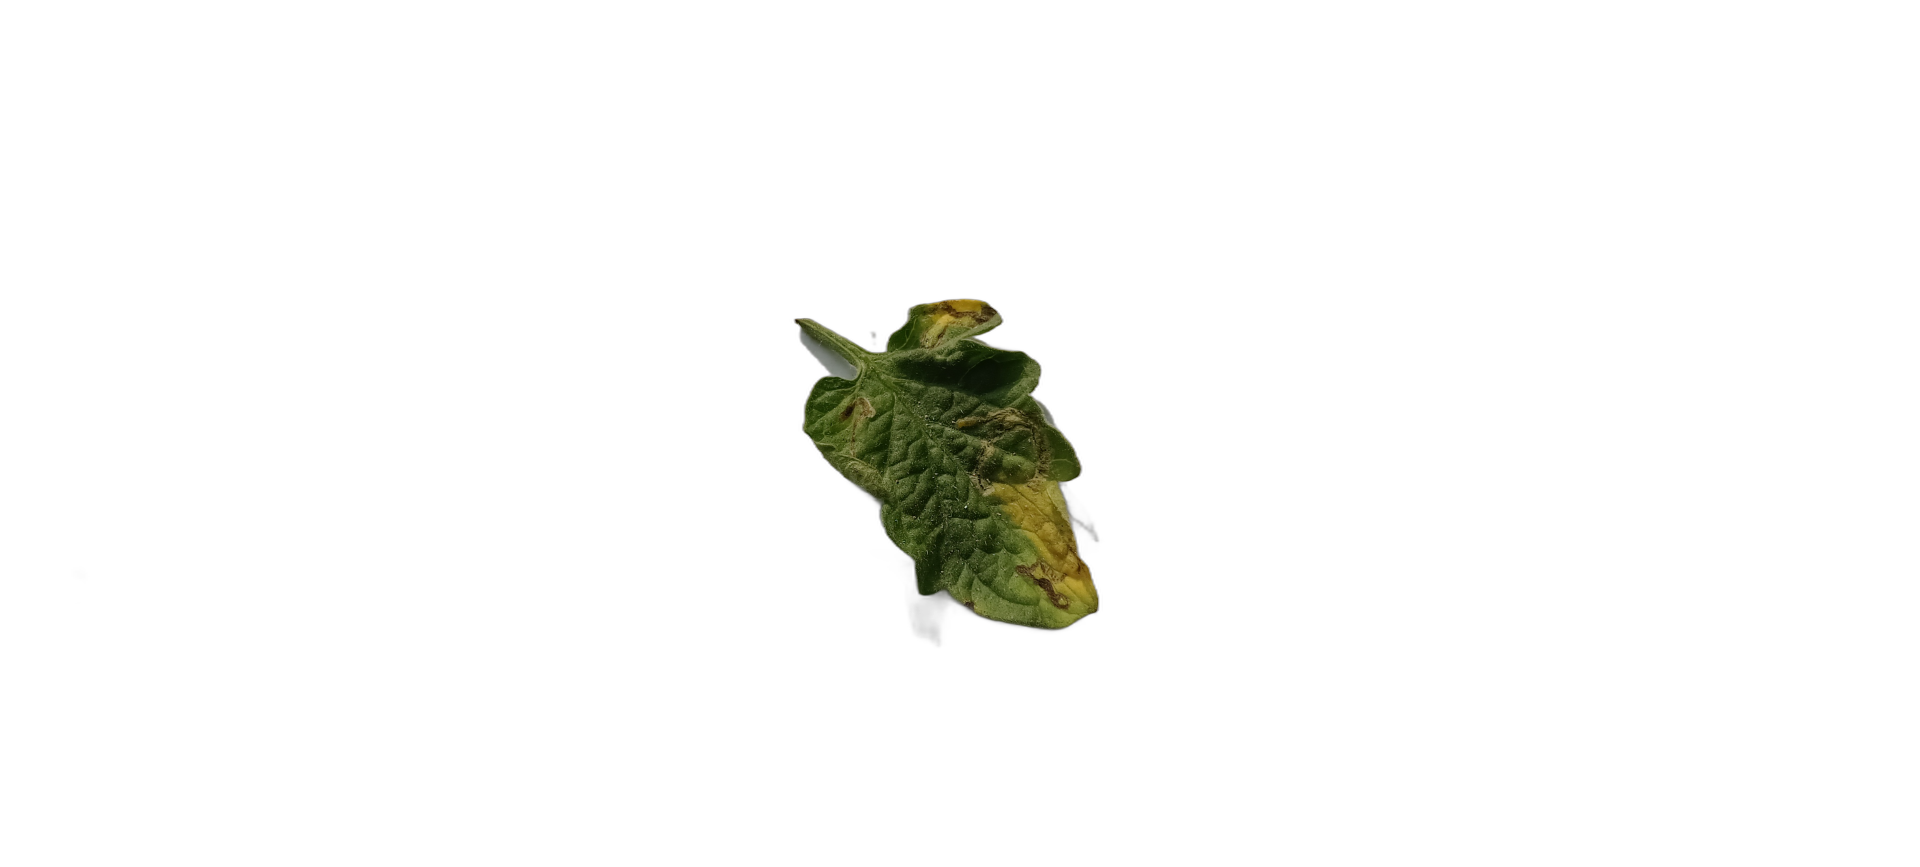
Crop: Tomato
Label: Spot